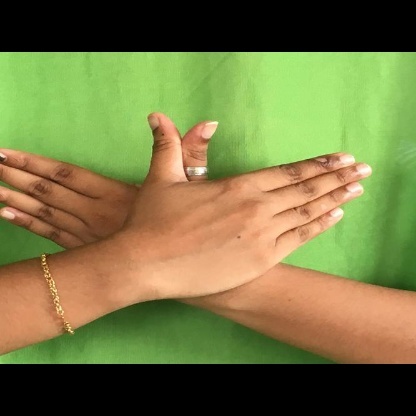
Mudra: Garuda